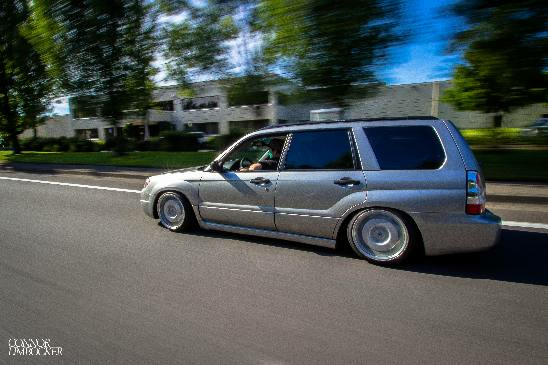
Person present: No